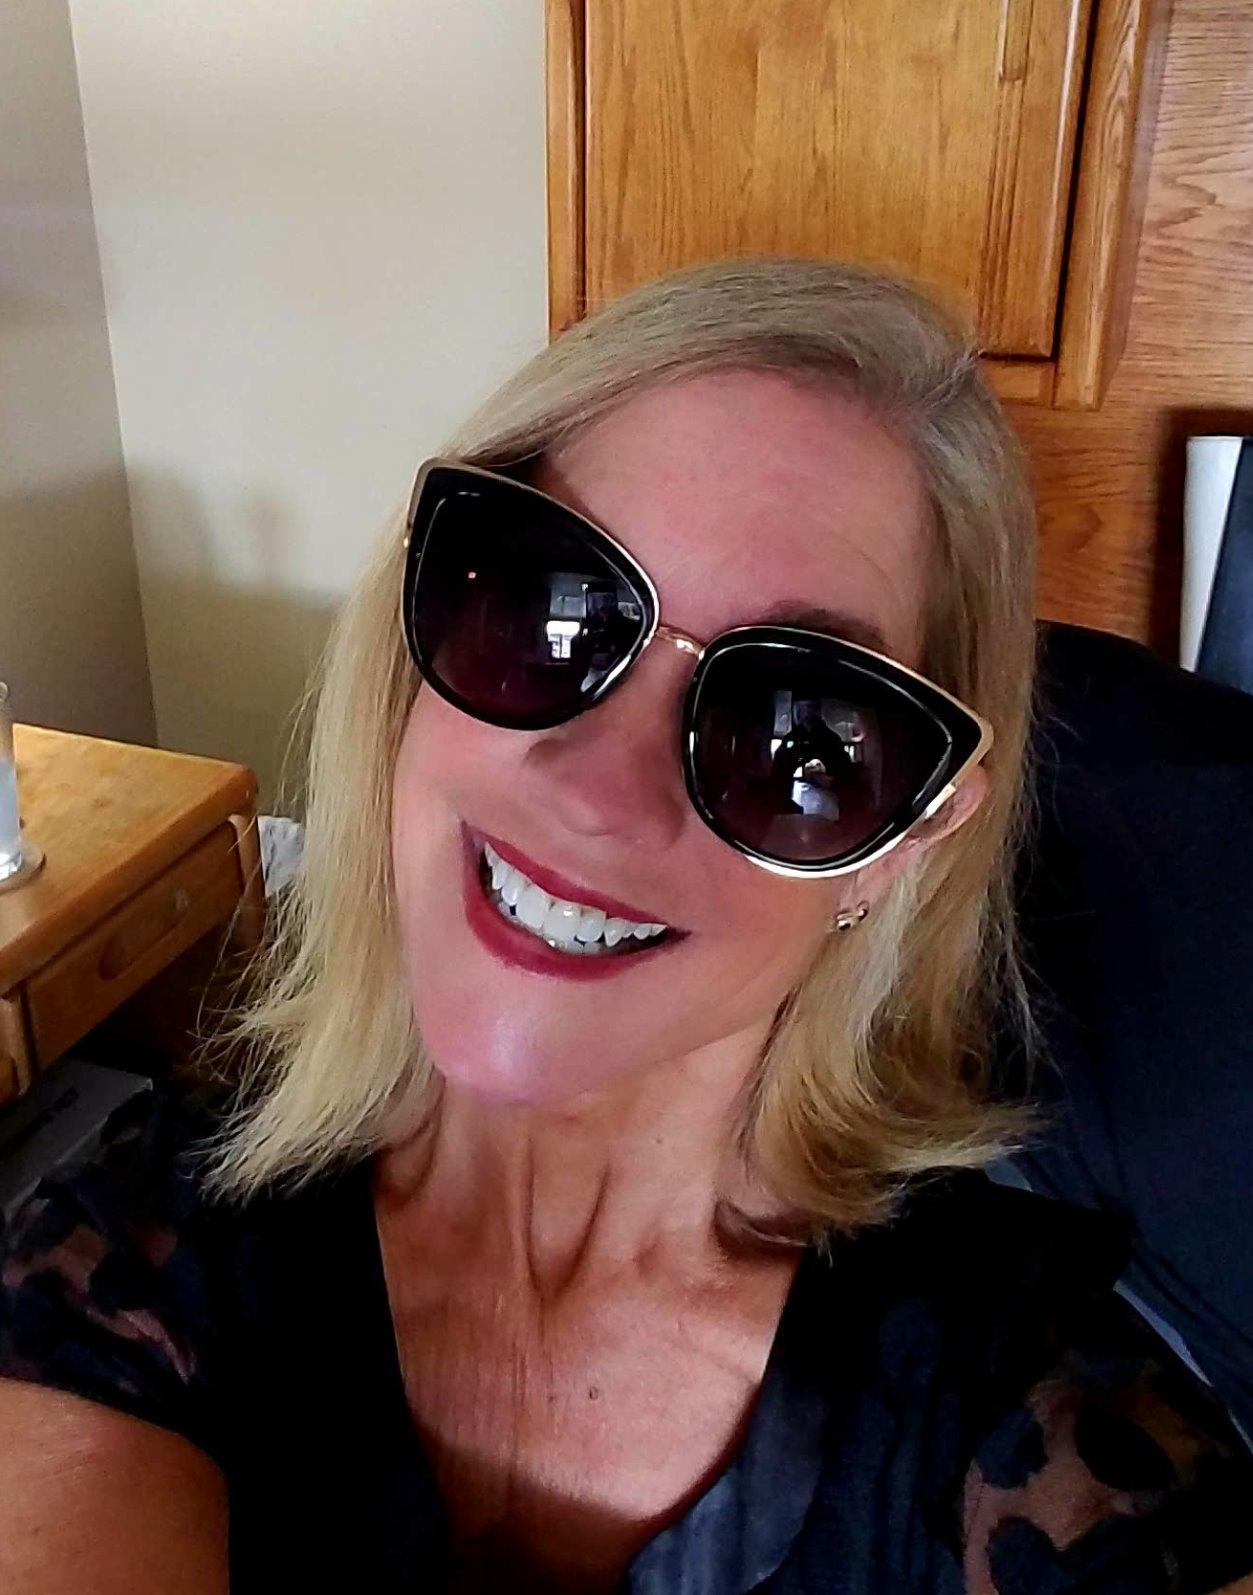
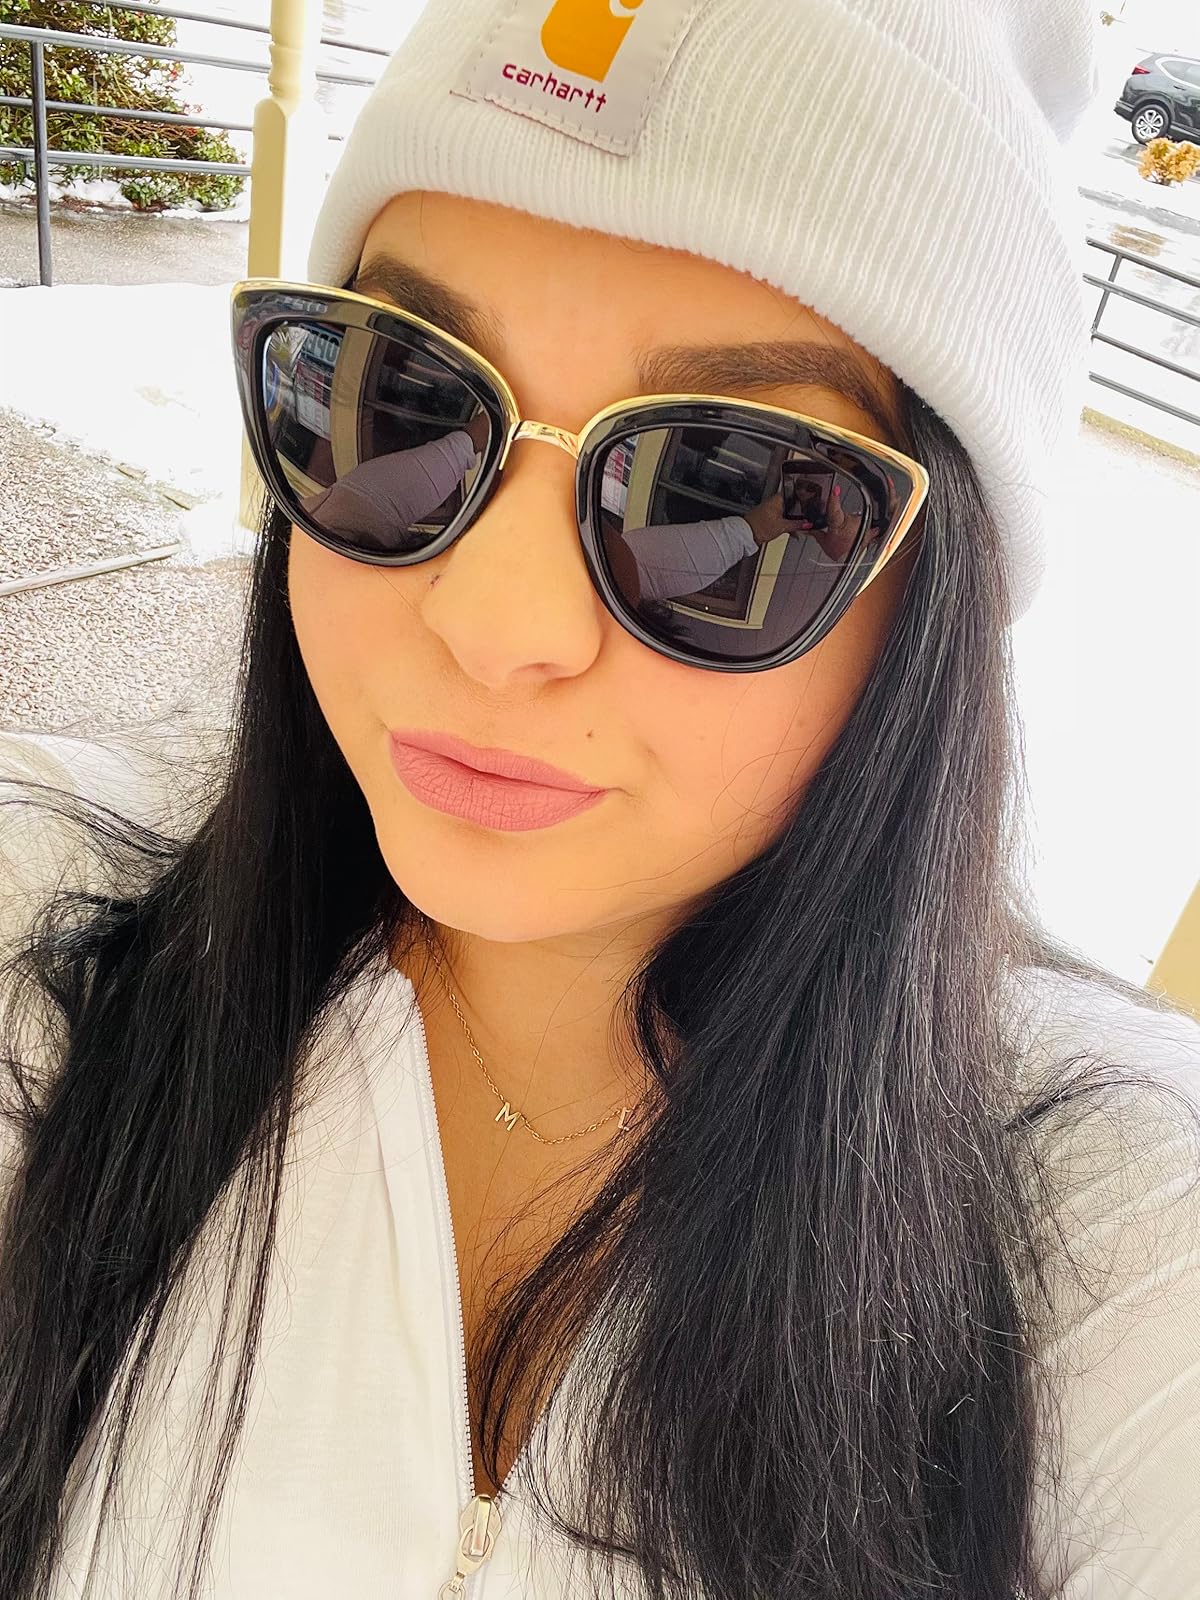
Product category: accessories_sunglasses
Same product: yes